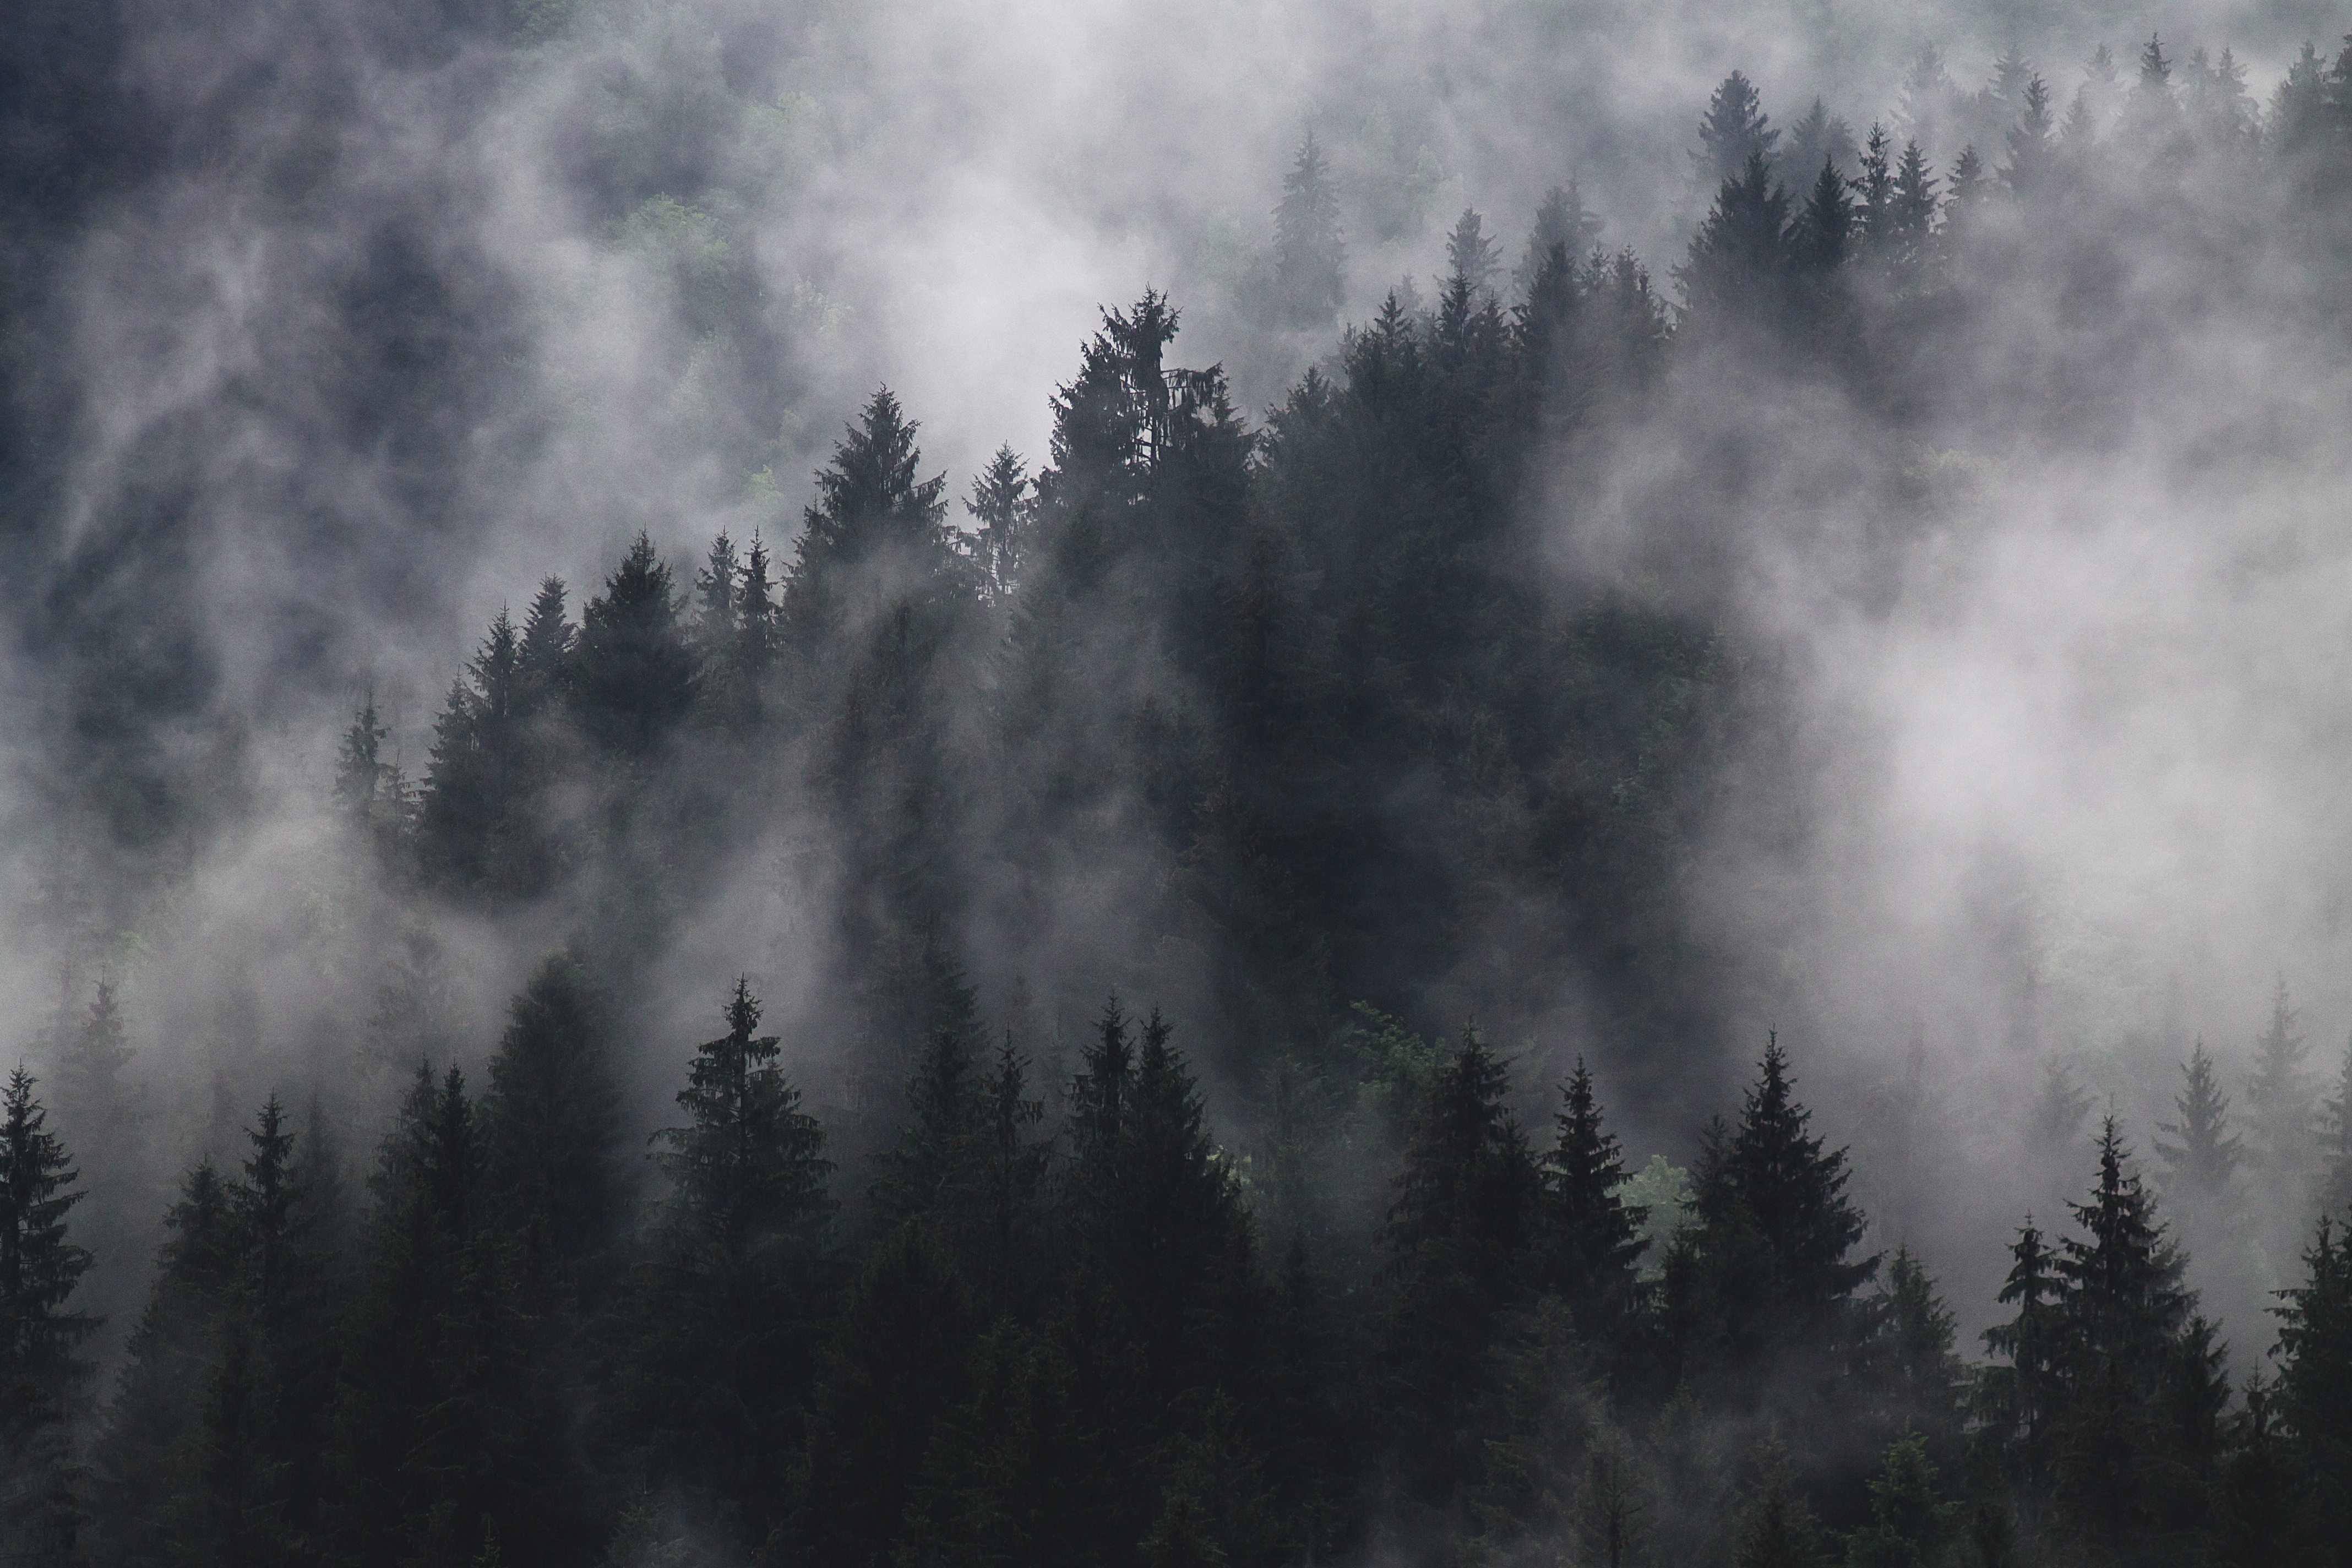
tree, nature, forest, mountain, snow, cloud, sky, fog, mist, sunlight, morning, atmosphere, weather, haze, darkness, geographical feature, atmospheric phenomenon, atmosphere of earth, woody plant